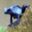
Label: frog